Agni Deo Singh

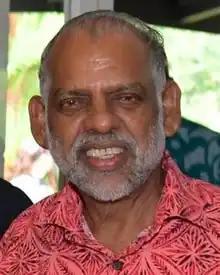

Agni Deo Singh is an Indo-Fijian trade unionist, politician, and Cabinet Minister. He served as general secretary of the Fiji Teachers Union (FTU) from 1999 to 2006, and again from 2007 to 2022. After being elected to the Parliament of Fiji in the 2022 election, he is currently Minister for Employment, Productivity and Industrial Relations in the coalition government.